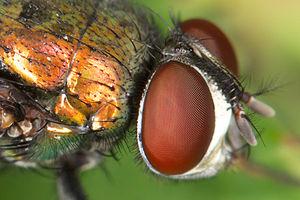
Lucilia cuprina est une espèce d'insectes diptères brachycères de la famille des Calliphoridae et du genre Lucilia. Au stade larvaire, cette mouche verte cosmopolite est saprophage et nécrophage. Dans certaines régions, elle est ectoparasite de mammifères et plus spécifiquement des ovins. Il s'agit d'une myiase dont l'impact agricole est particulièrement important au sein des élevages australiens. Beaucoup plus rarement, cette espèce peut également parasiter l'espèce humaine.